Ilya Yashin

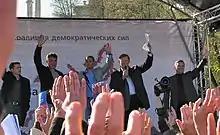
Yashin at an opposition meeting with Boris Nemtsov, Vladimir Milov, Vladimir Ryzhkov and Mikhail Kasyanov on 9 October 2010

He served as the leader of the Yabloko party's youth wing since 2001 until 2008, organizing mass protests and speaking to the media about their causes. However, when he became an active member of Solidarnost in 2008, Yabloko expelled him for "causing political damage". Yashin ran for Moscow parliament in 2005 where he later became a close associate of Boris Nemtsov.